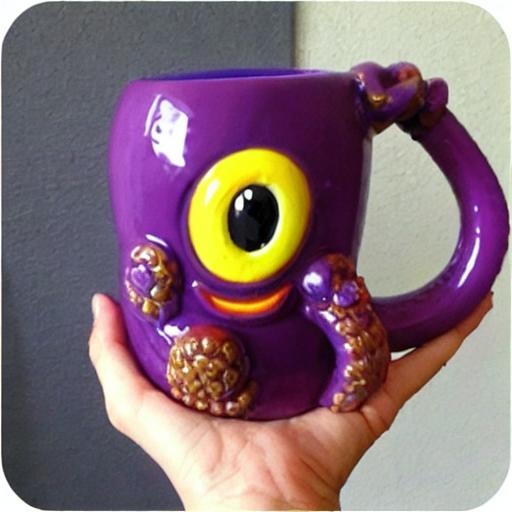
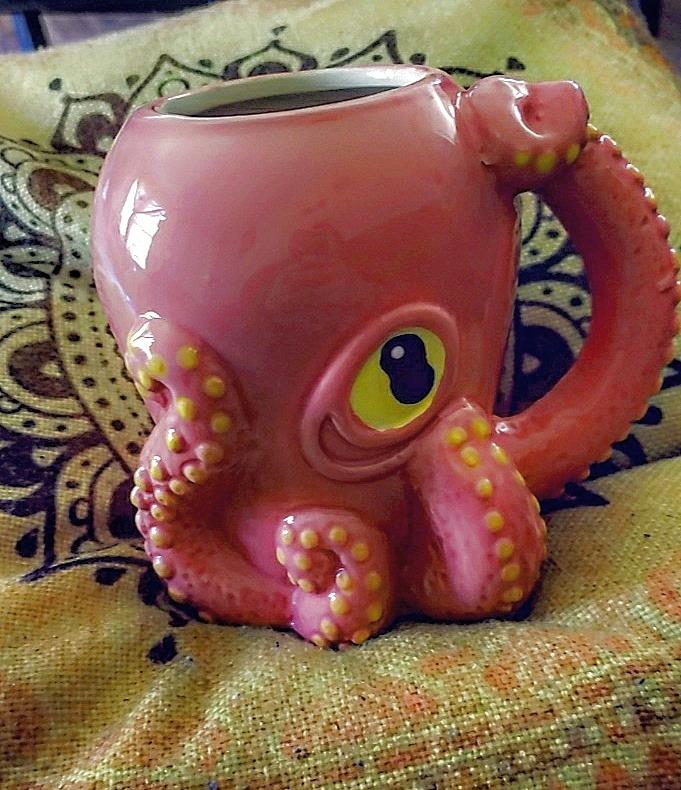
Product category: items_mug
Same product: no